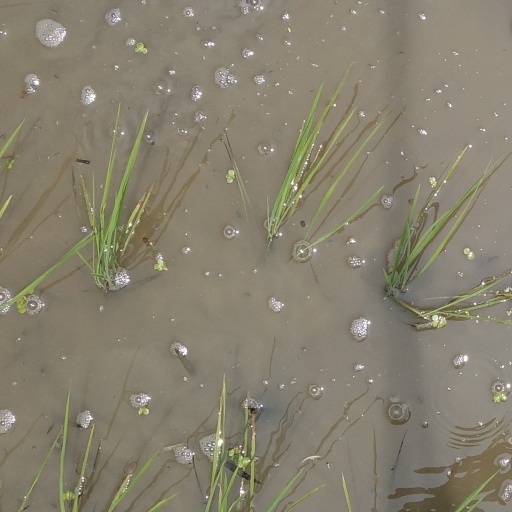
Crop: rice